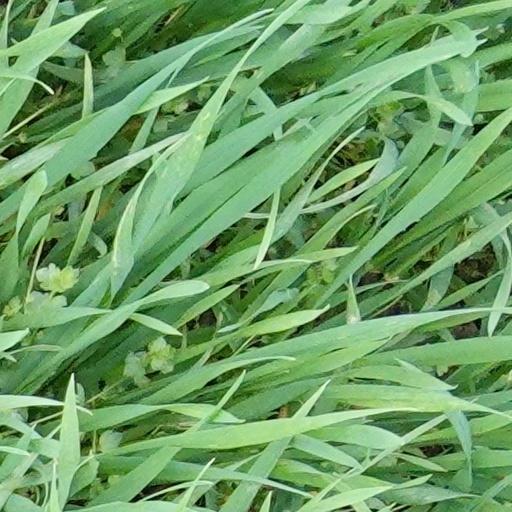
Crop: wheat